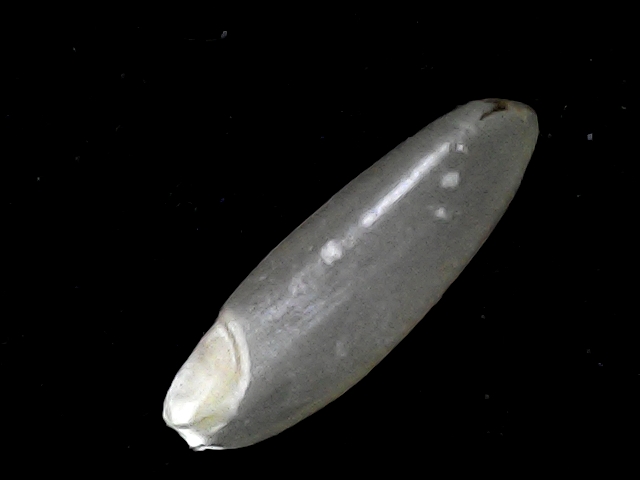
Rice variety: BD51